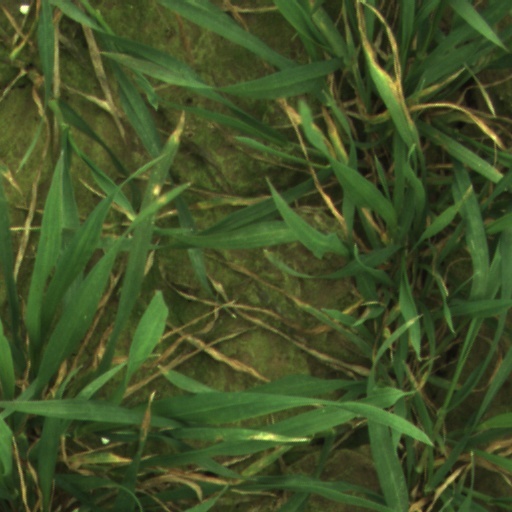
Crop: wheat